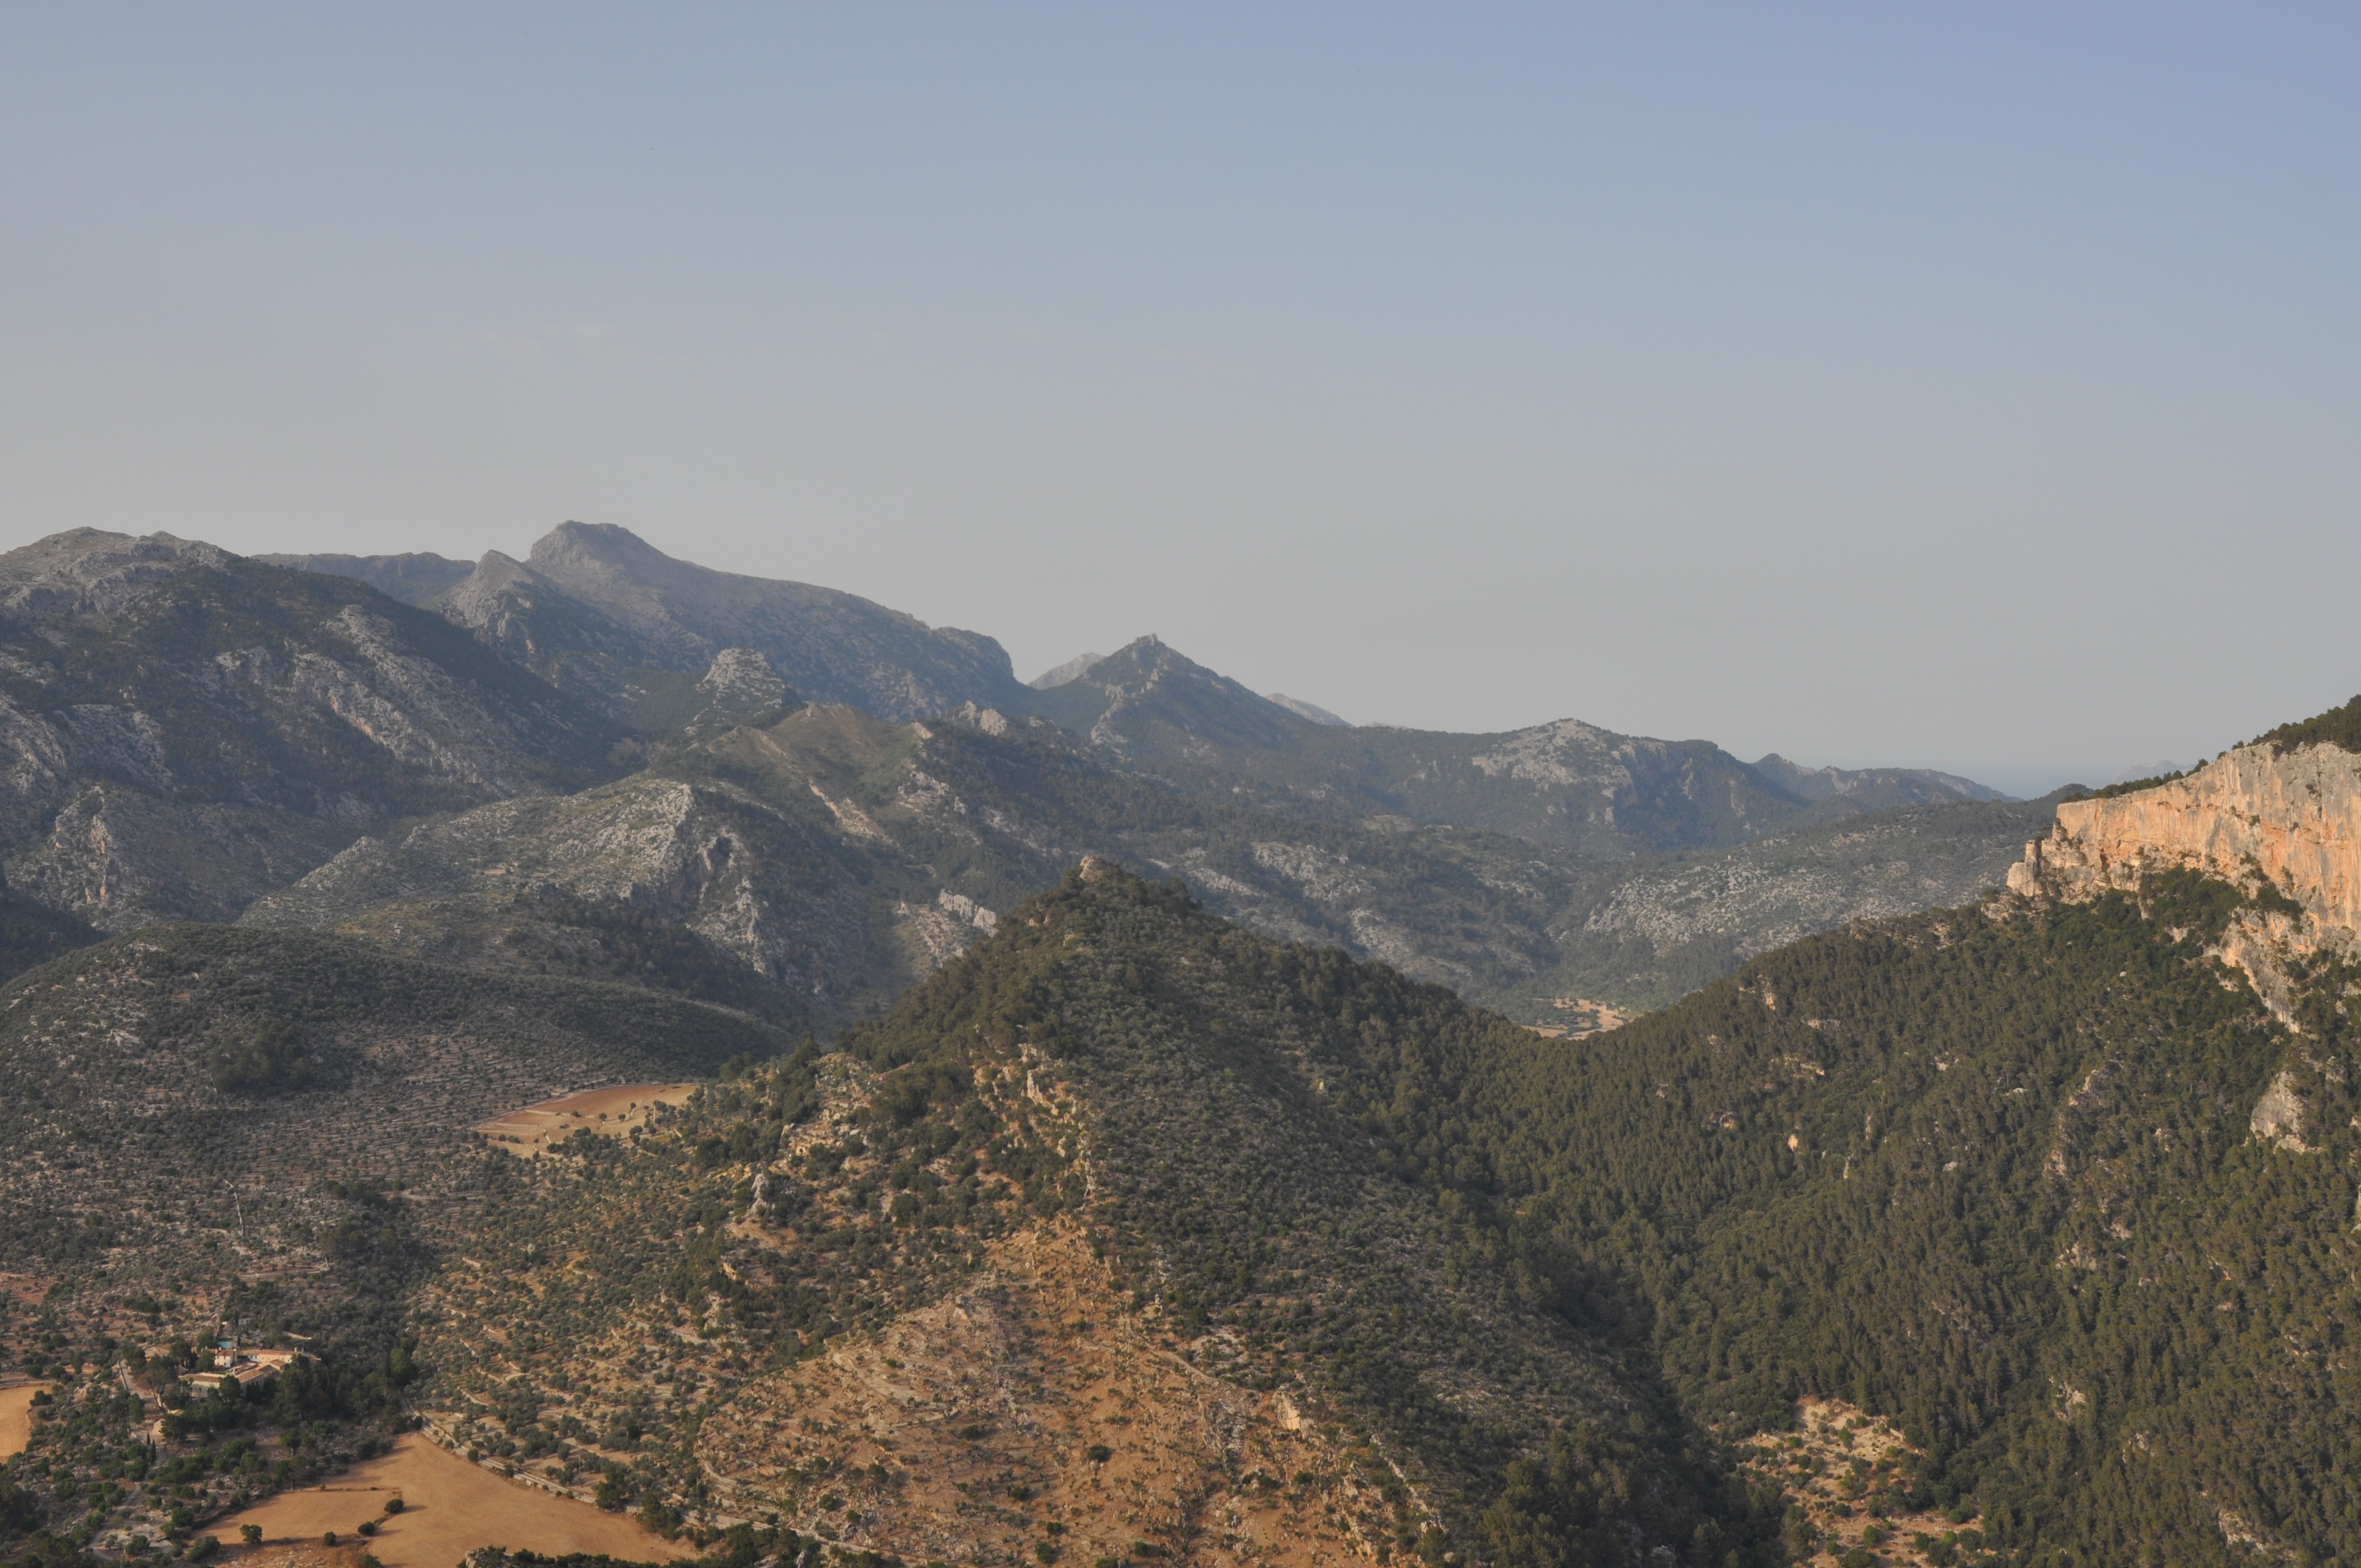
landscape, nature, wilderness, walking, mountain, trail, hill, adventure, valley, mountain range, terrain, ridge, summit, geology, plateau, fell, landform, geographical feature, mountainous landforms